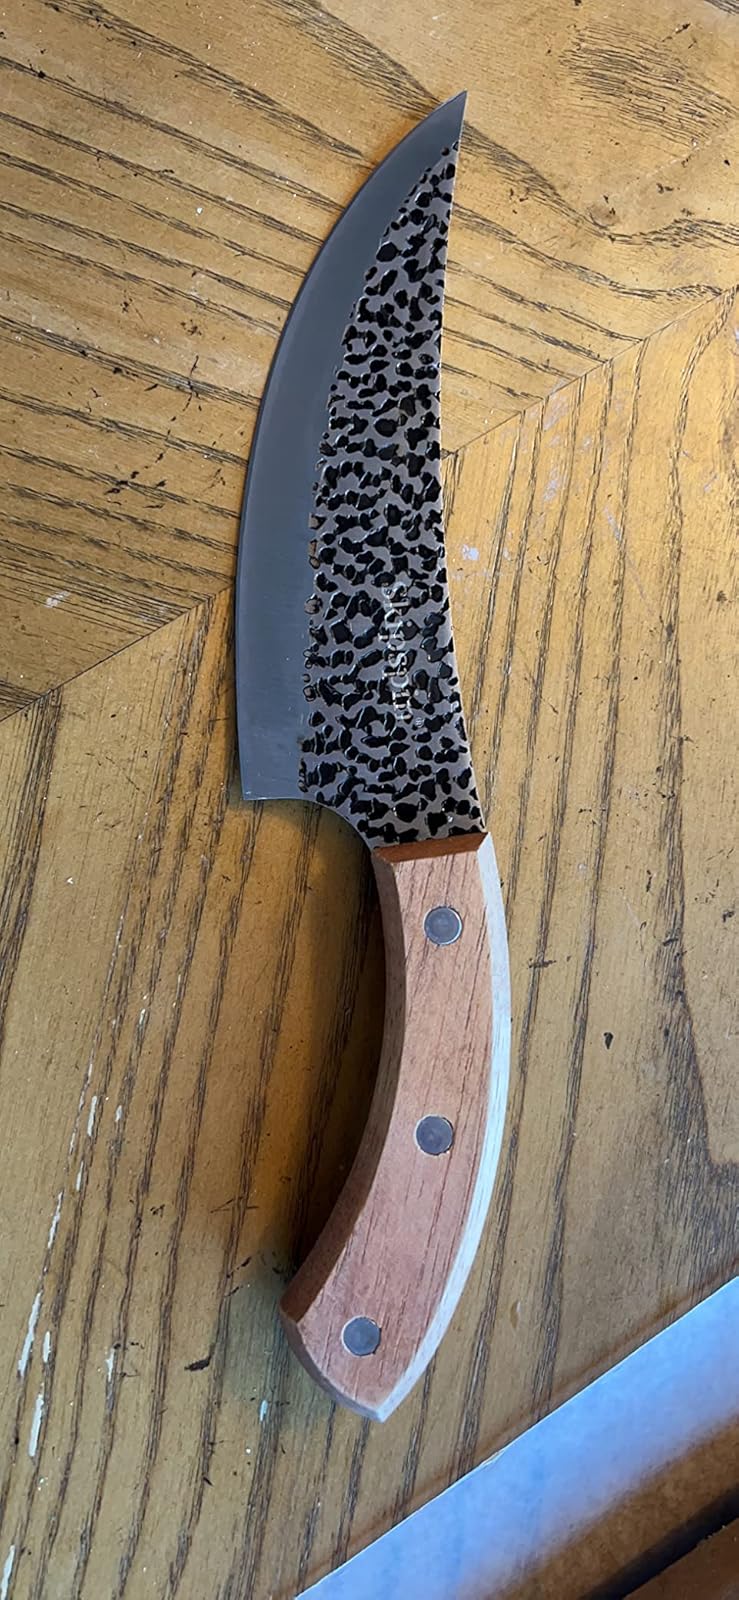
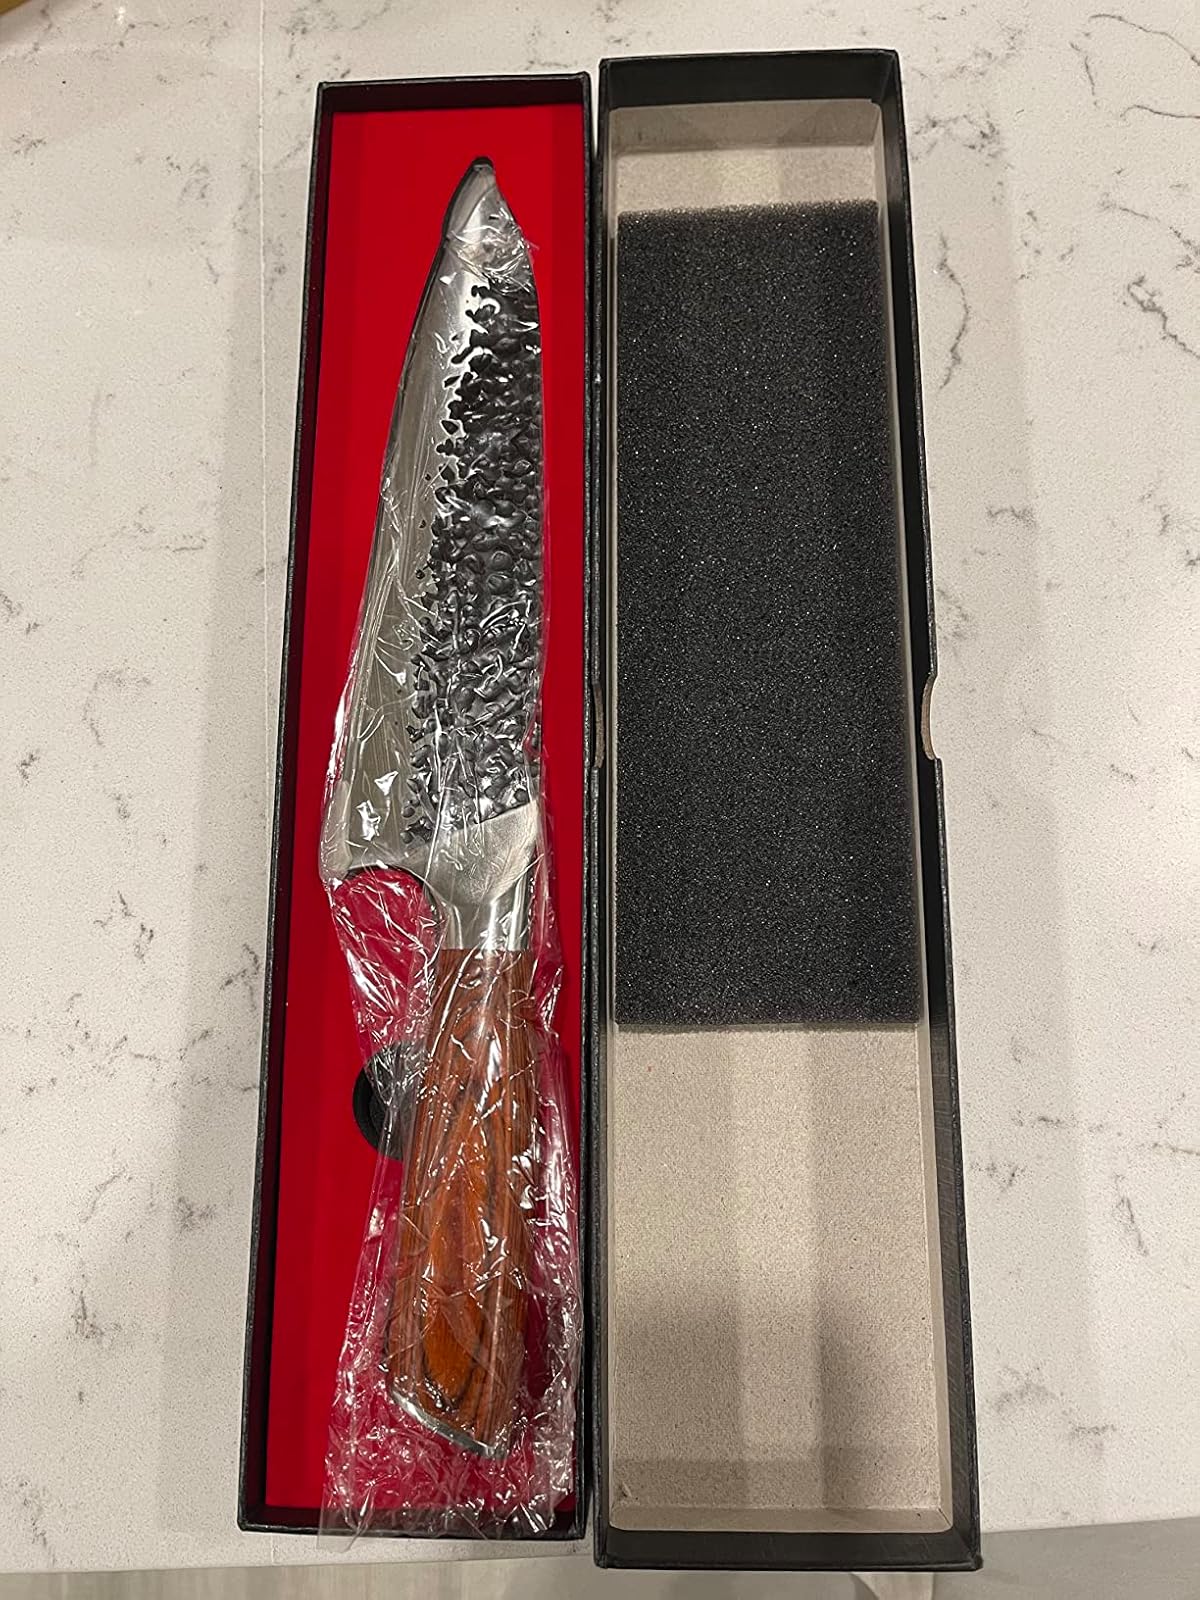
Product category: items_knife
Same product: no